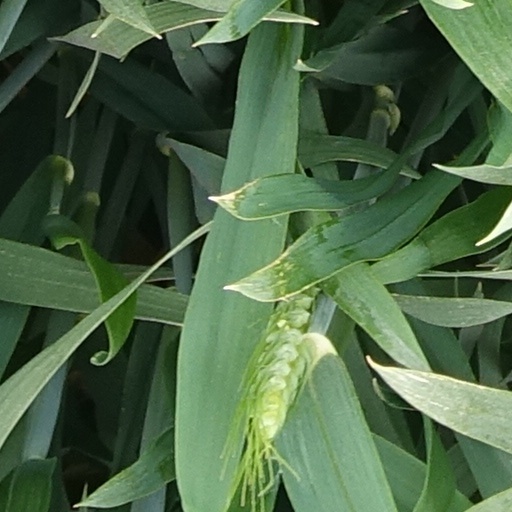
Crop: wheat